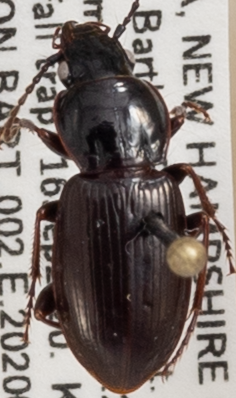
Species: Pterostichus pensylvanicus
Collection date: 2020-09-16
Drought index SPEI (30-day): -2.09
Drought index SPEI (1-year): -0.39
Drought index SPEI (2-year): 0.54